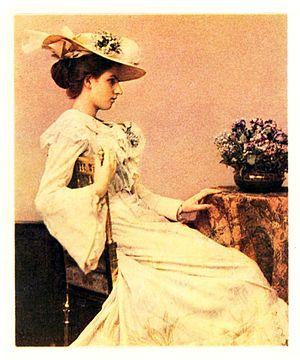
Nicola Perscheid, de son vrai nom Nikolaus Perscheid, né le 3 décembre 1864 à Coblence et mort le 12 mai 1930 à Berlin, est l'un des premiers photographes professionnels allemands. Il est connu pour ses portraits. Il a développé un objectif photographique particulier permettant le flou artistique, appelé la lentille de Busch-Perscheid.
La pinatypie est un procédé utilisé du début du XXᵉ siècle jusqu'aux années 1960 pour, entre autres, projeter une image publicitaire dans les salles de cinéma à partir de diapositives ou de tirages papier de couleur sans passer par un négatif intermédiaire.